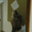
Label: rabbit